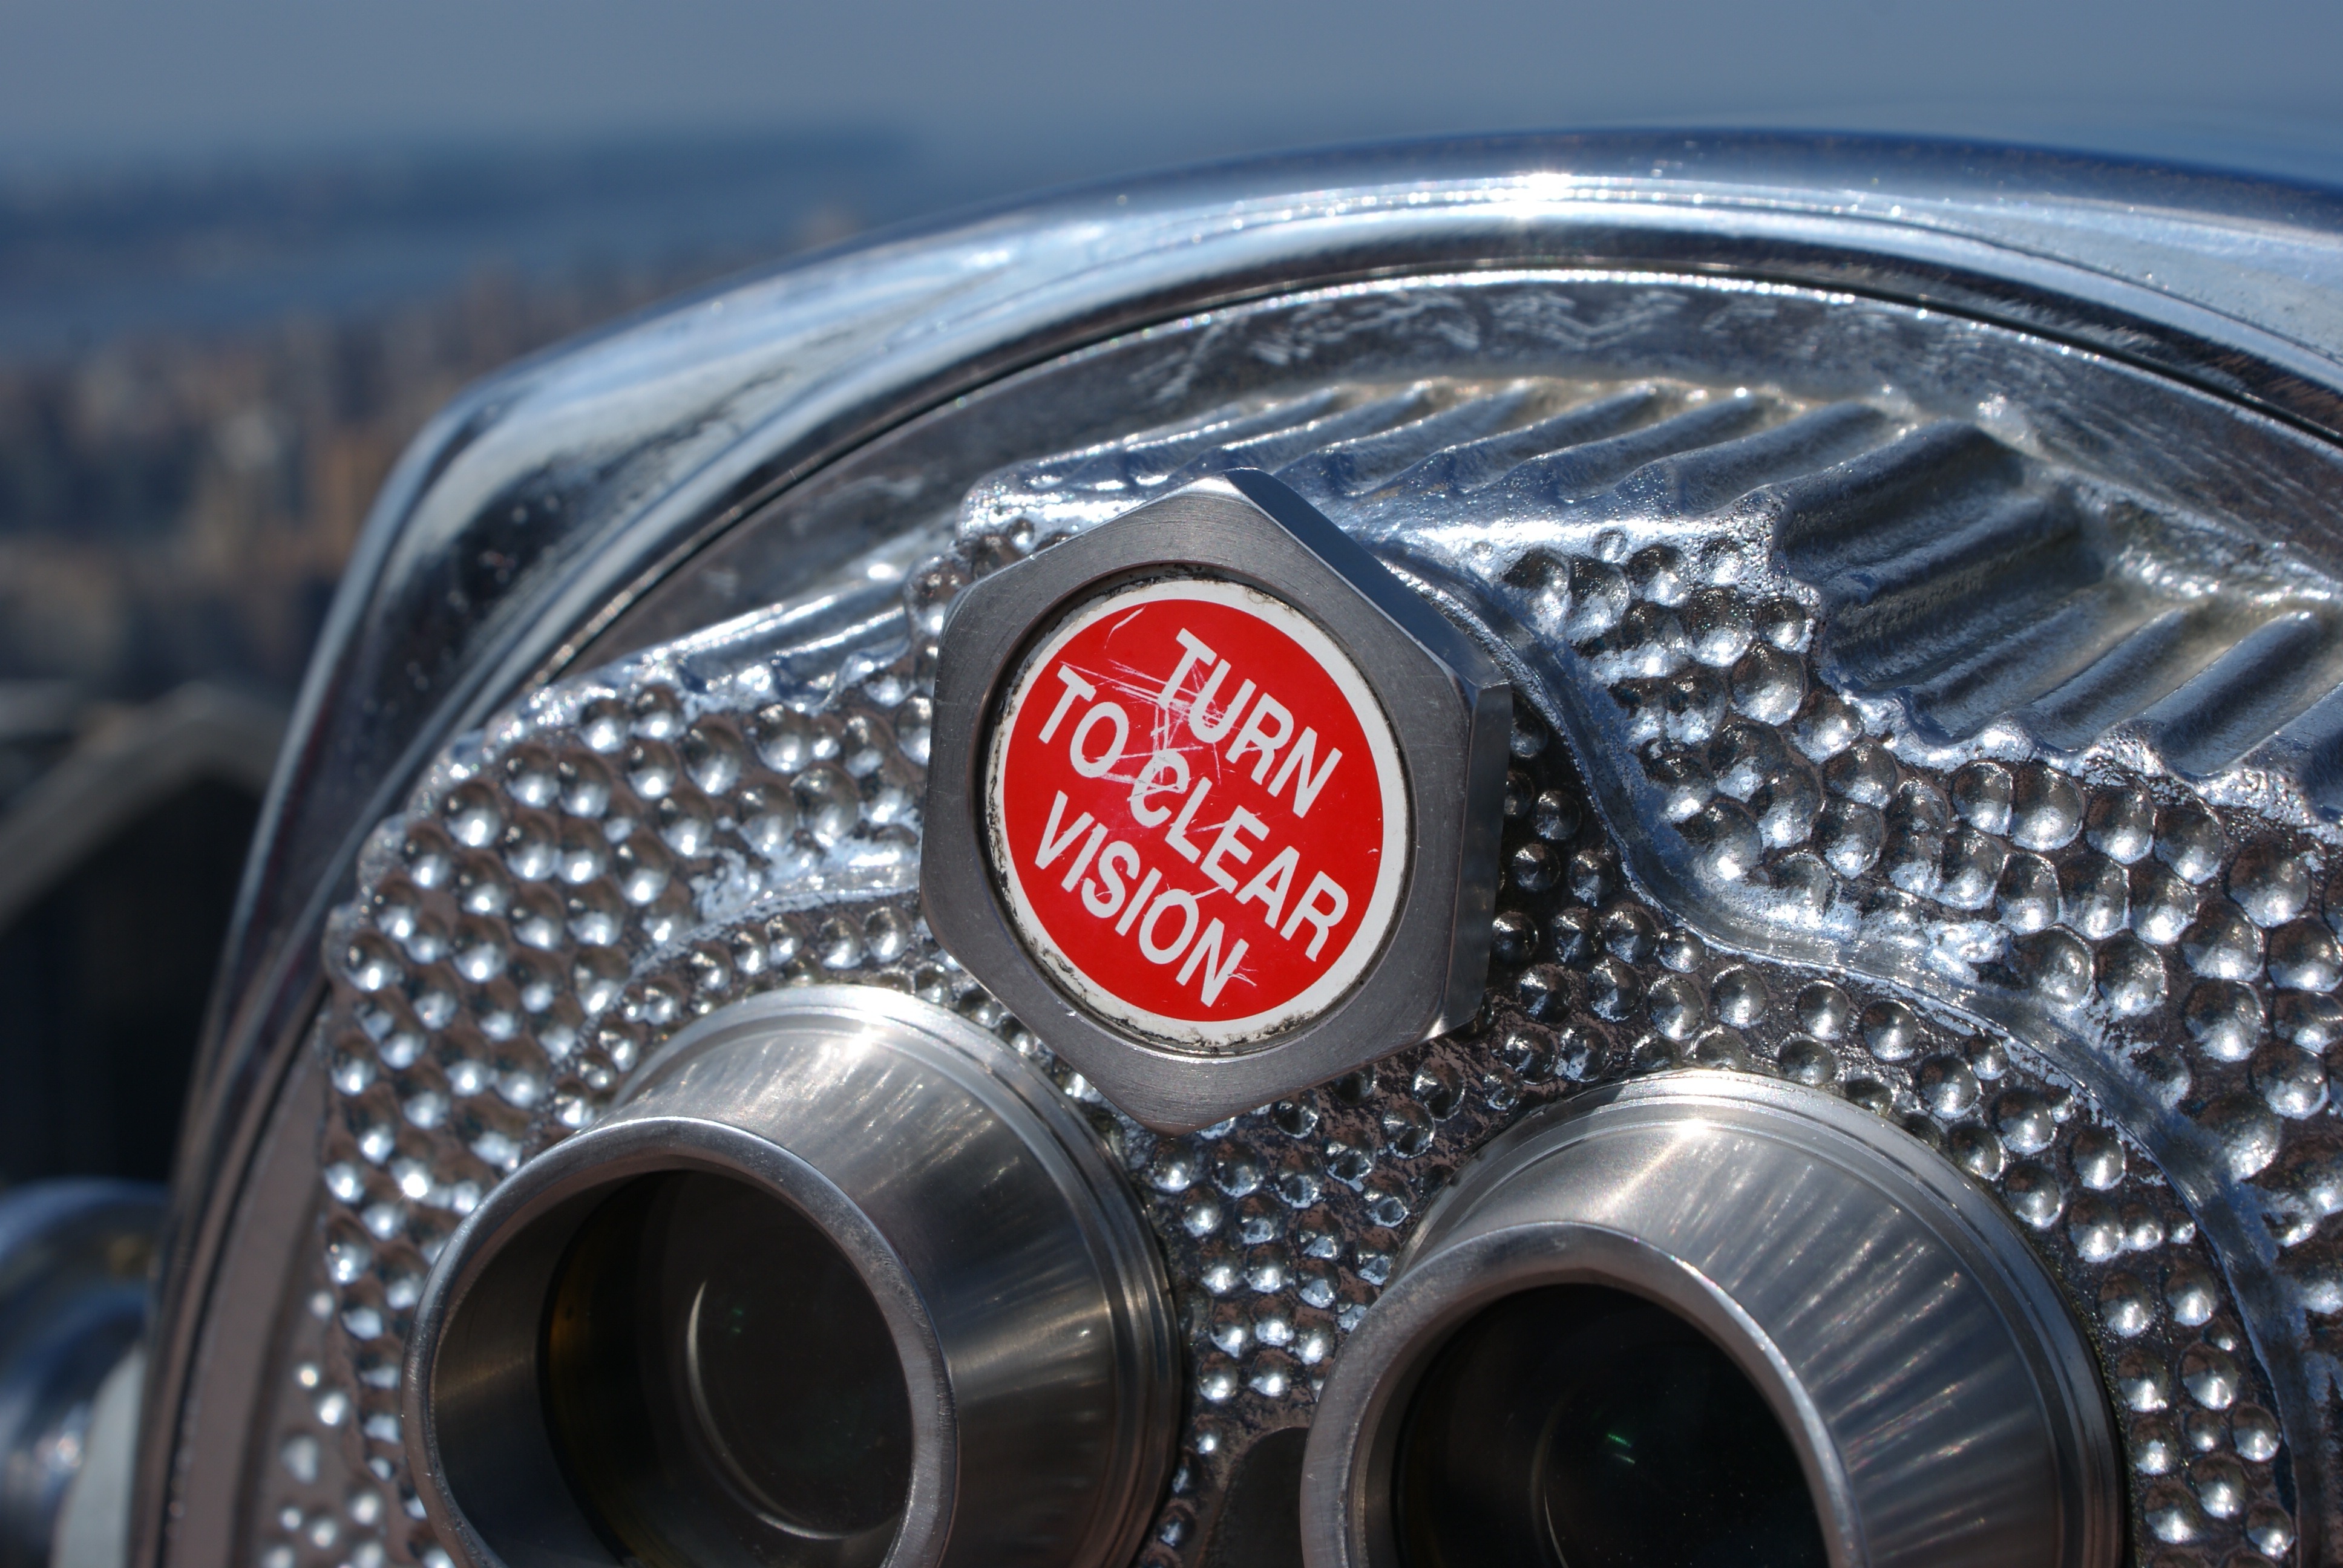
car, wheel, telescope, vehicle, spoke, optics, sports car, supercar, vision, rim, binoculars, foresight, by looking, coins telescope, land vehicle, automobile make, automotive exterior, automotive design